History of Washington (state)

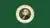
Flag of Washington prior to the 1967 adoption of a new seal and standardization

Due to increasing amounts of cheap Chinese labor replacing white labor throughout Washington, many of the growing progressive and populist movements were deeply intertwined with anti-Asian sentiment. Asian people were seen as universally backwards and inferior, slave-like creatures who were being flooded into the country by wealthy business owners to put real Americans out of their jobs, despite the fact that many had arrived in the region at the same time or earlier than many of the White settlers. During this period, roughly from the mid-1880s to the late 19th century, anti-Asian hate crimes would dramatically increase, ultimately leading to the mass deportation of established Asian American communities.